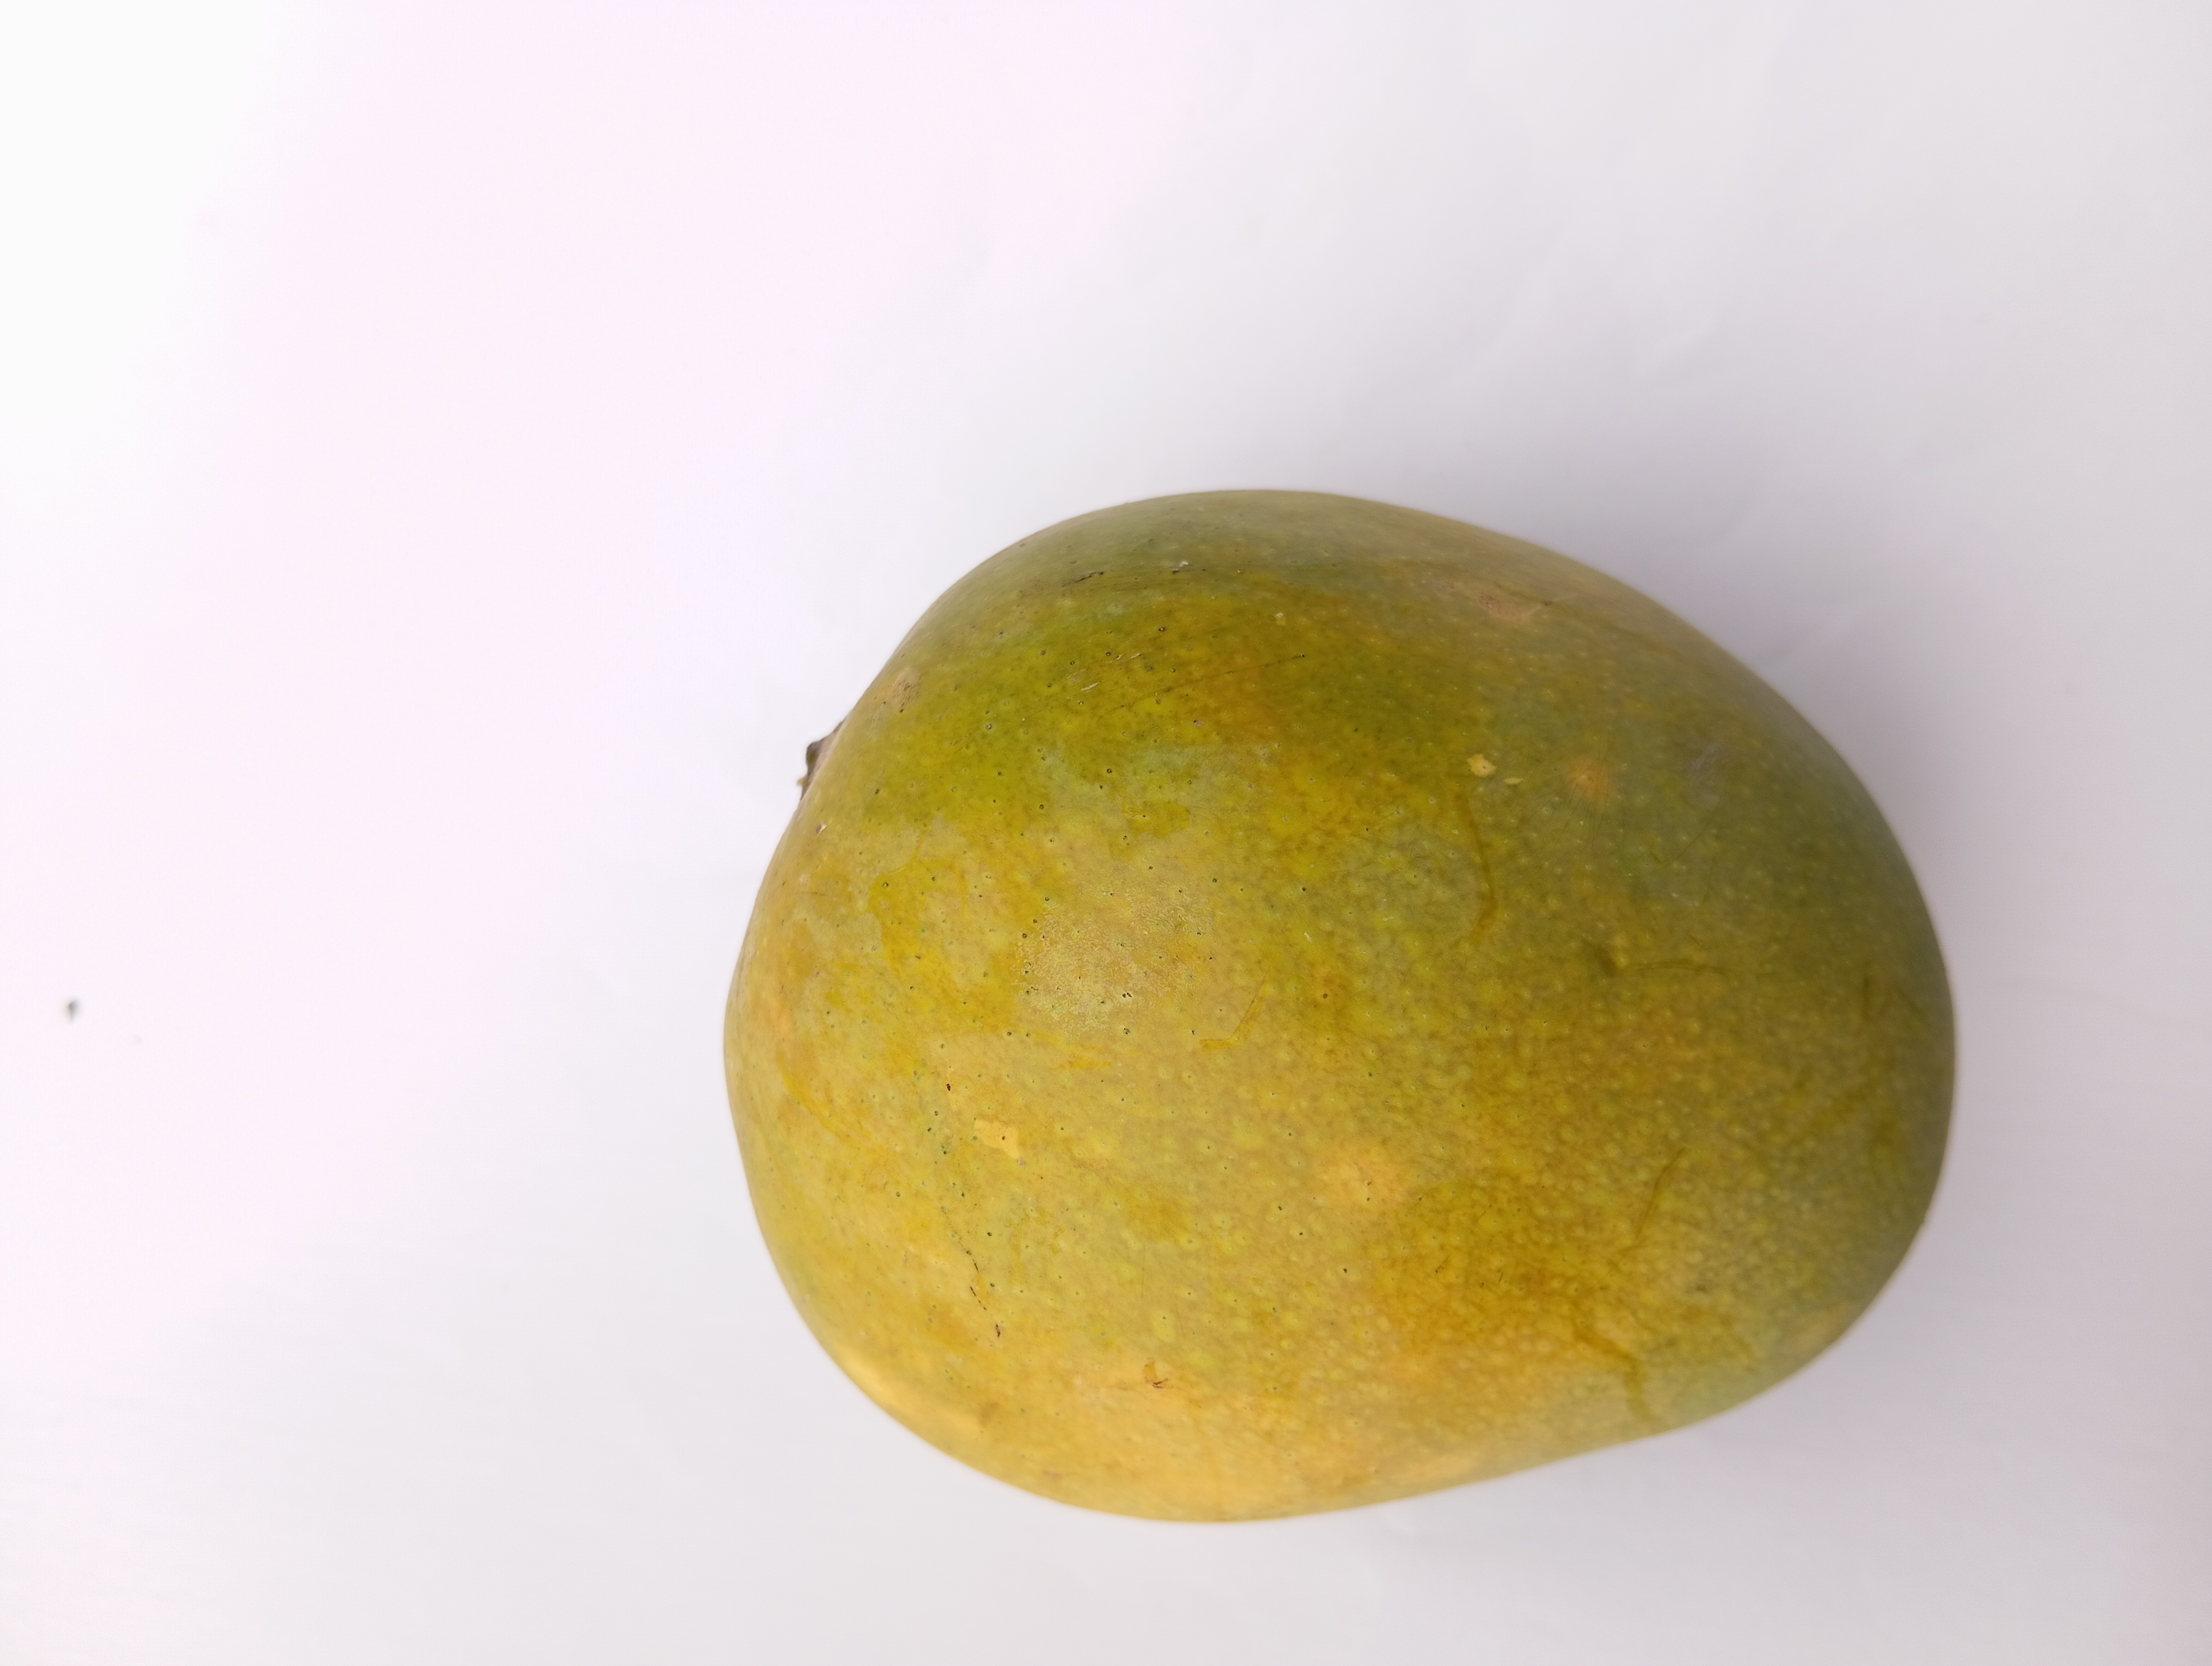
Mango variety: Himsagar